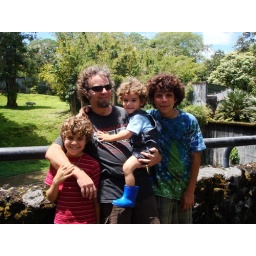
At the zoo. Namaste, the white tiger (who shares my bday) is in the background.